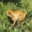
Label: frog